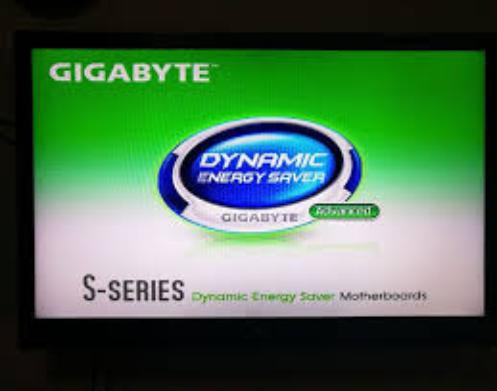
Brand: Gigabyte
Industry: Electronic